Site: brandenburg
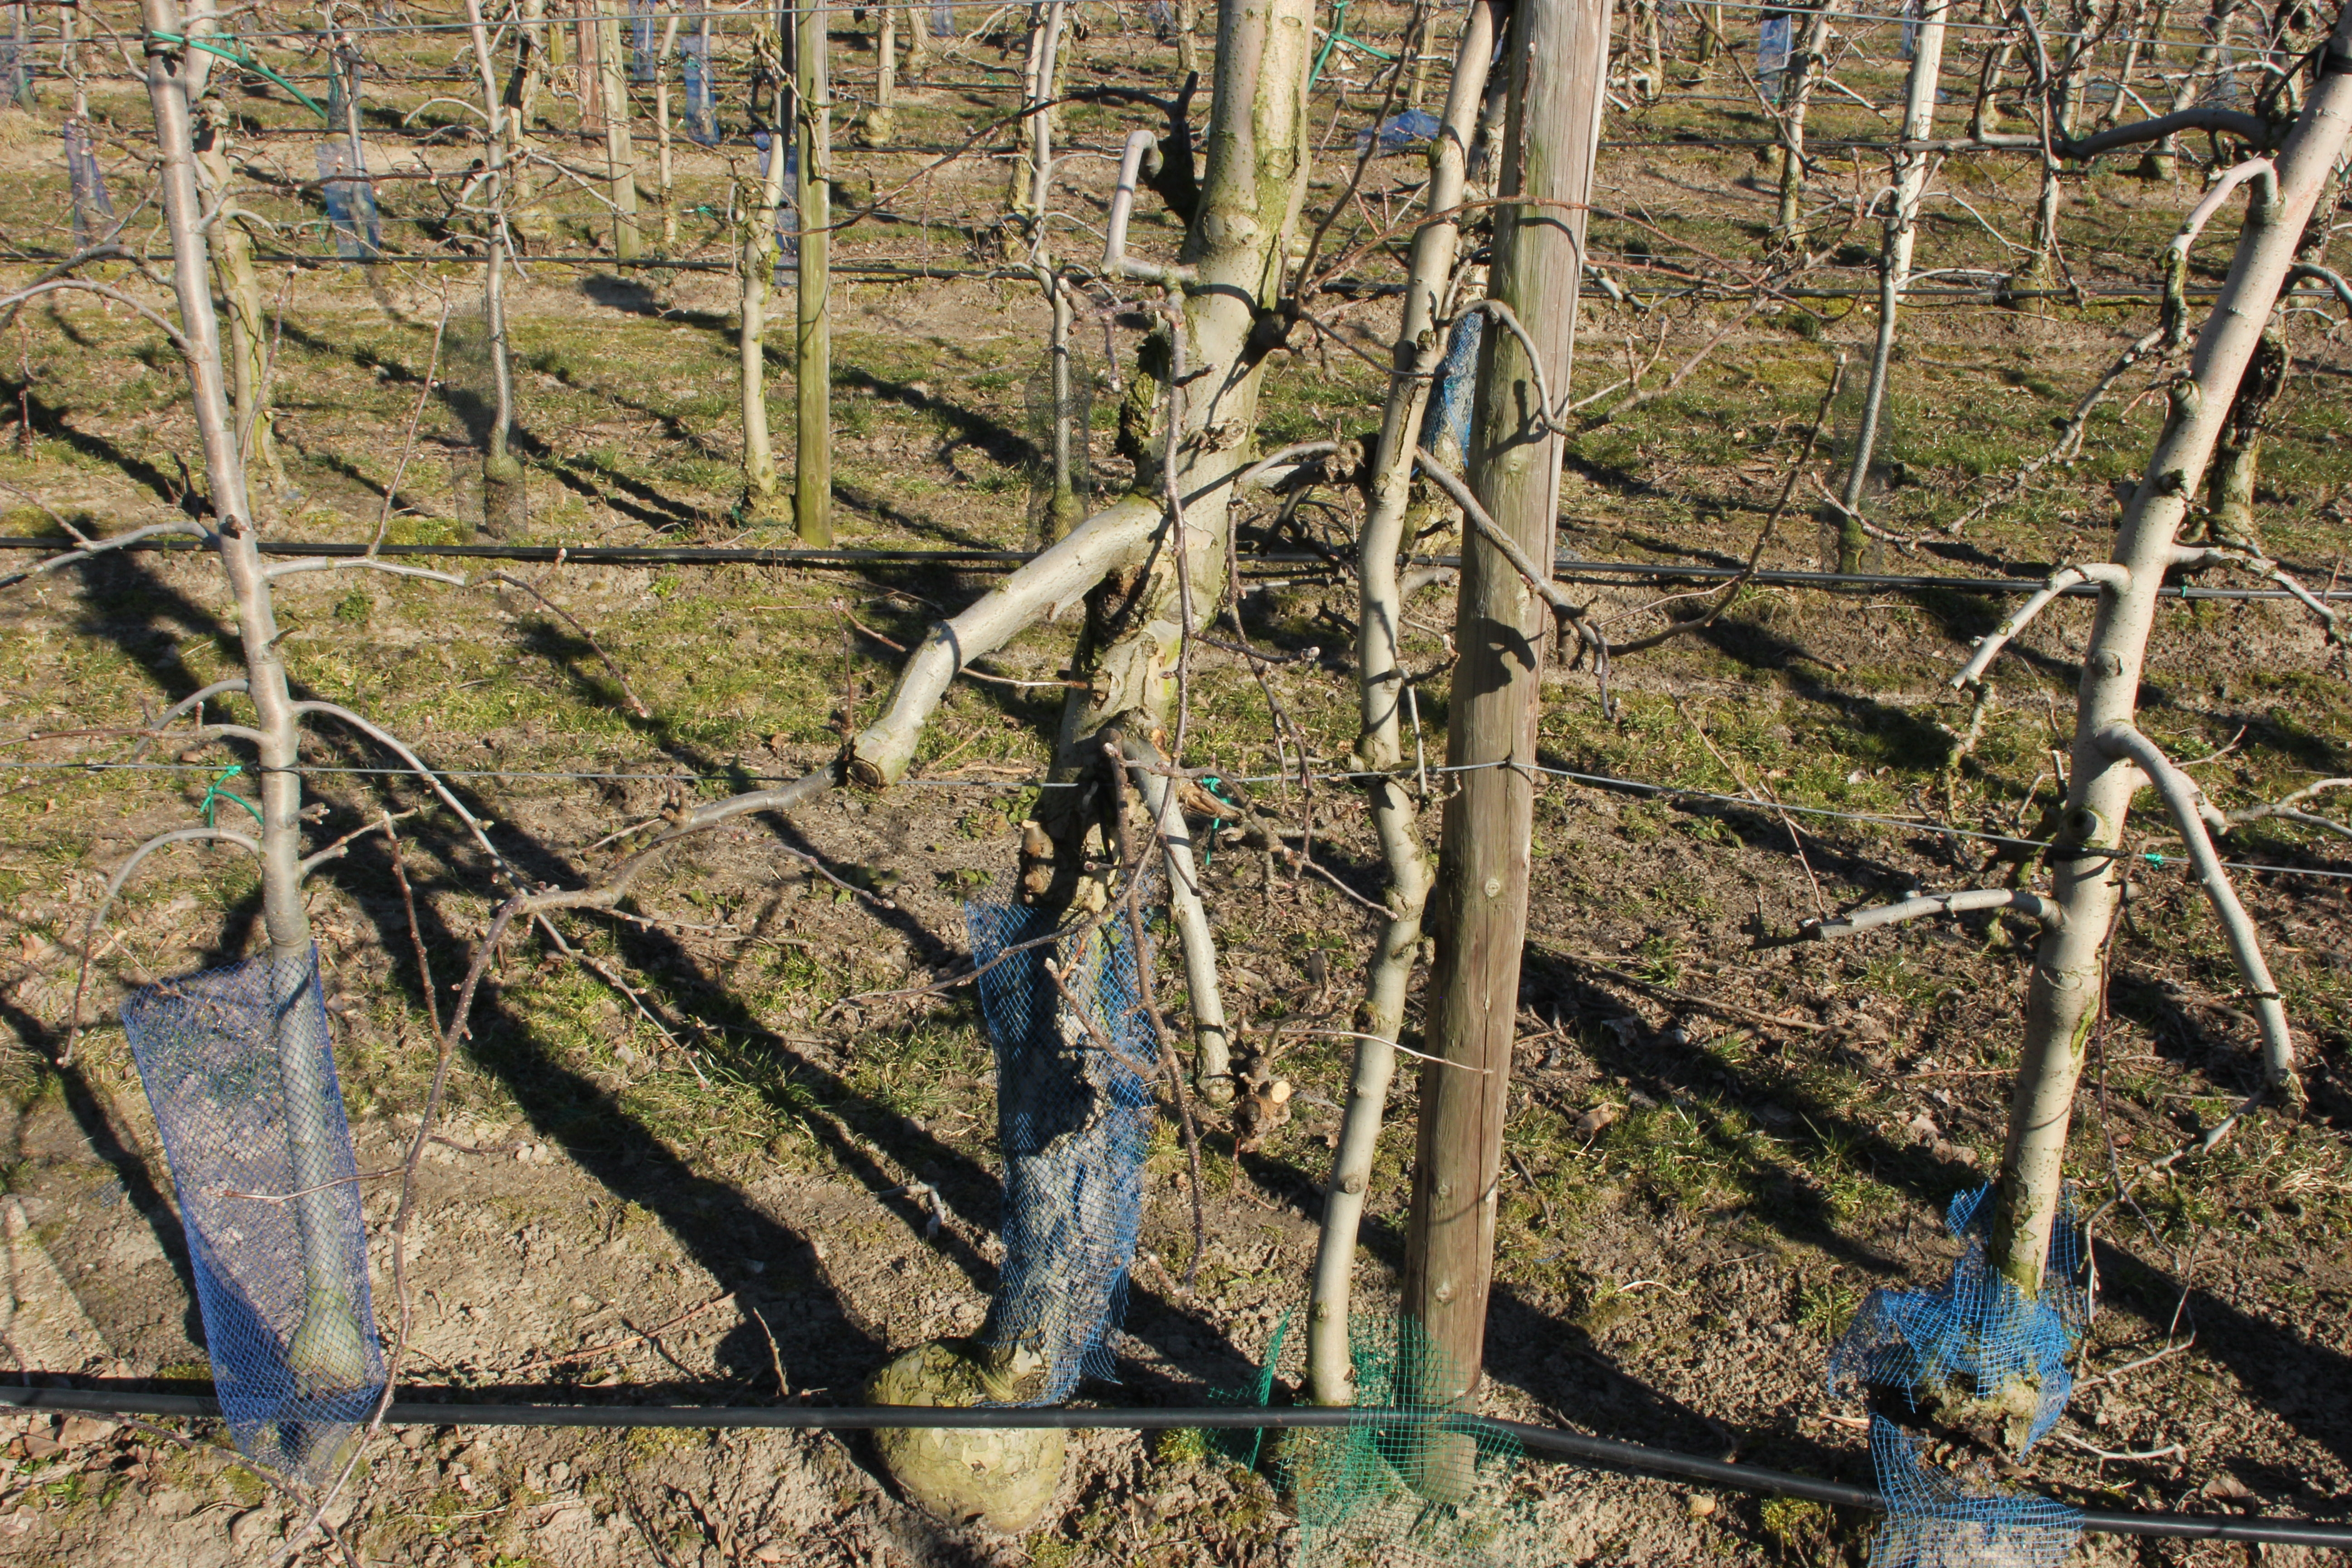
Growth stage (BBCH 03): Bud development